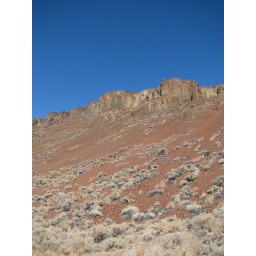
this canyon is one of the many treasures within the disparate ecological zones within the black rock desert... thewildself.com